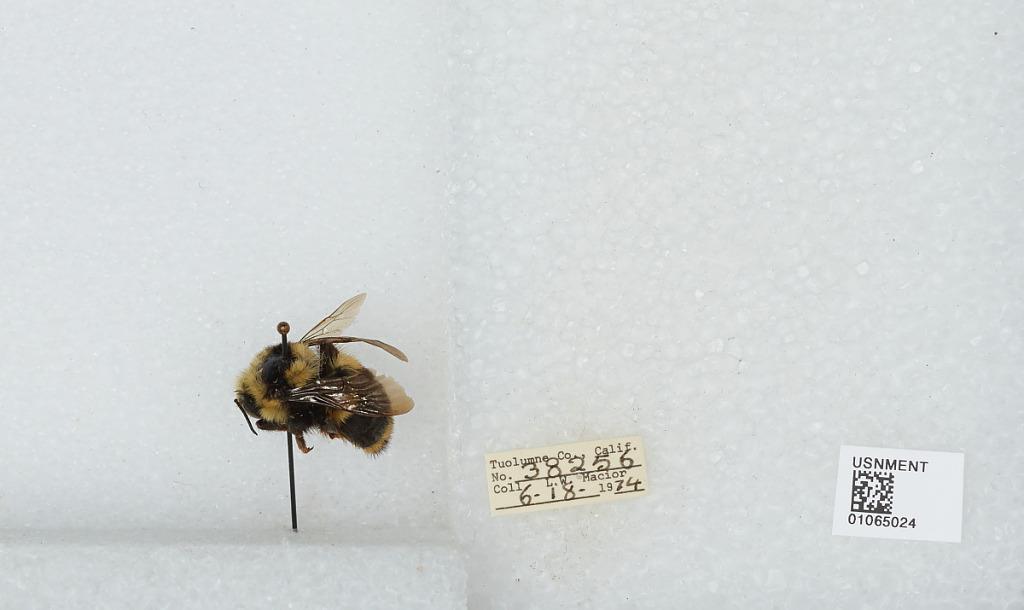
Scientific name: Bombus bifarius nearcticus
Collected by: L. Macior
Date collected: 1974-6-18
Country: United States
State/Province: California
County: Tuolumne
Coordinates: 38.02, -119.94